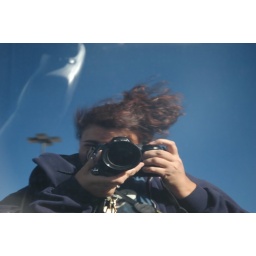
My reflection in the car window on a VERY windy day.